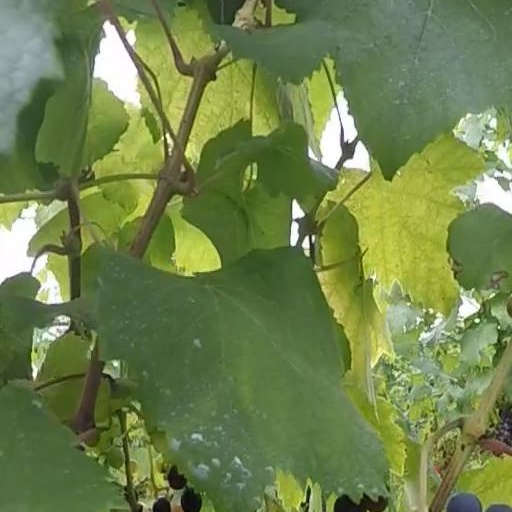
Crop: grape